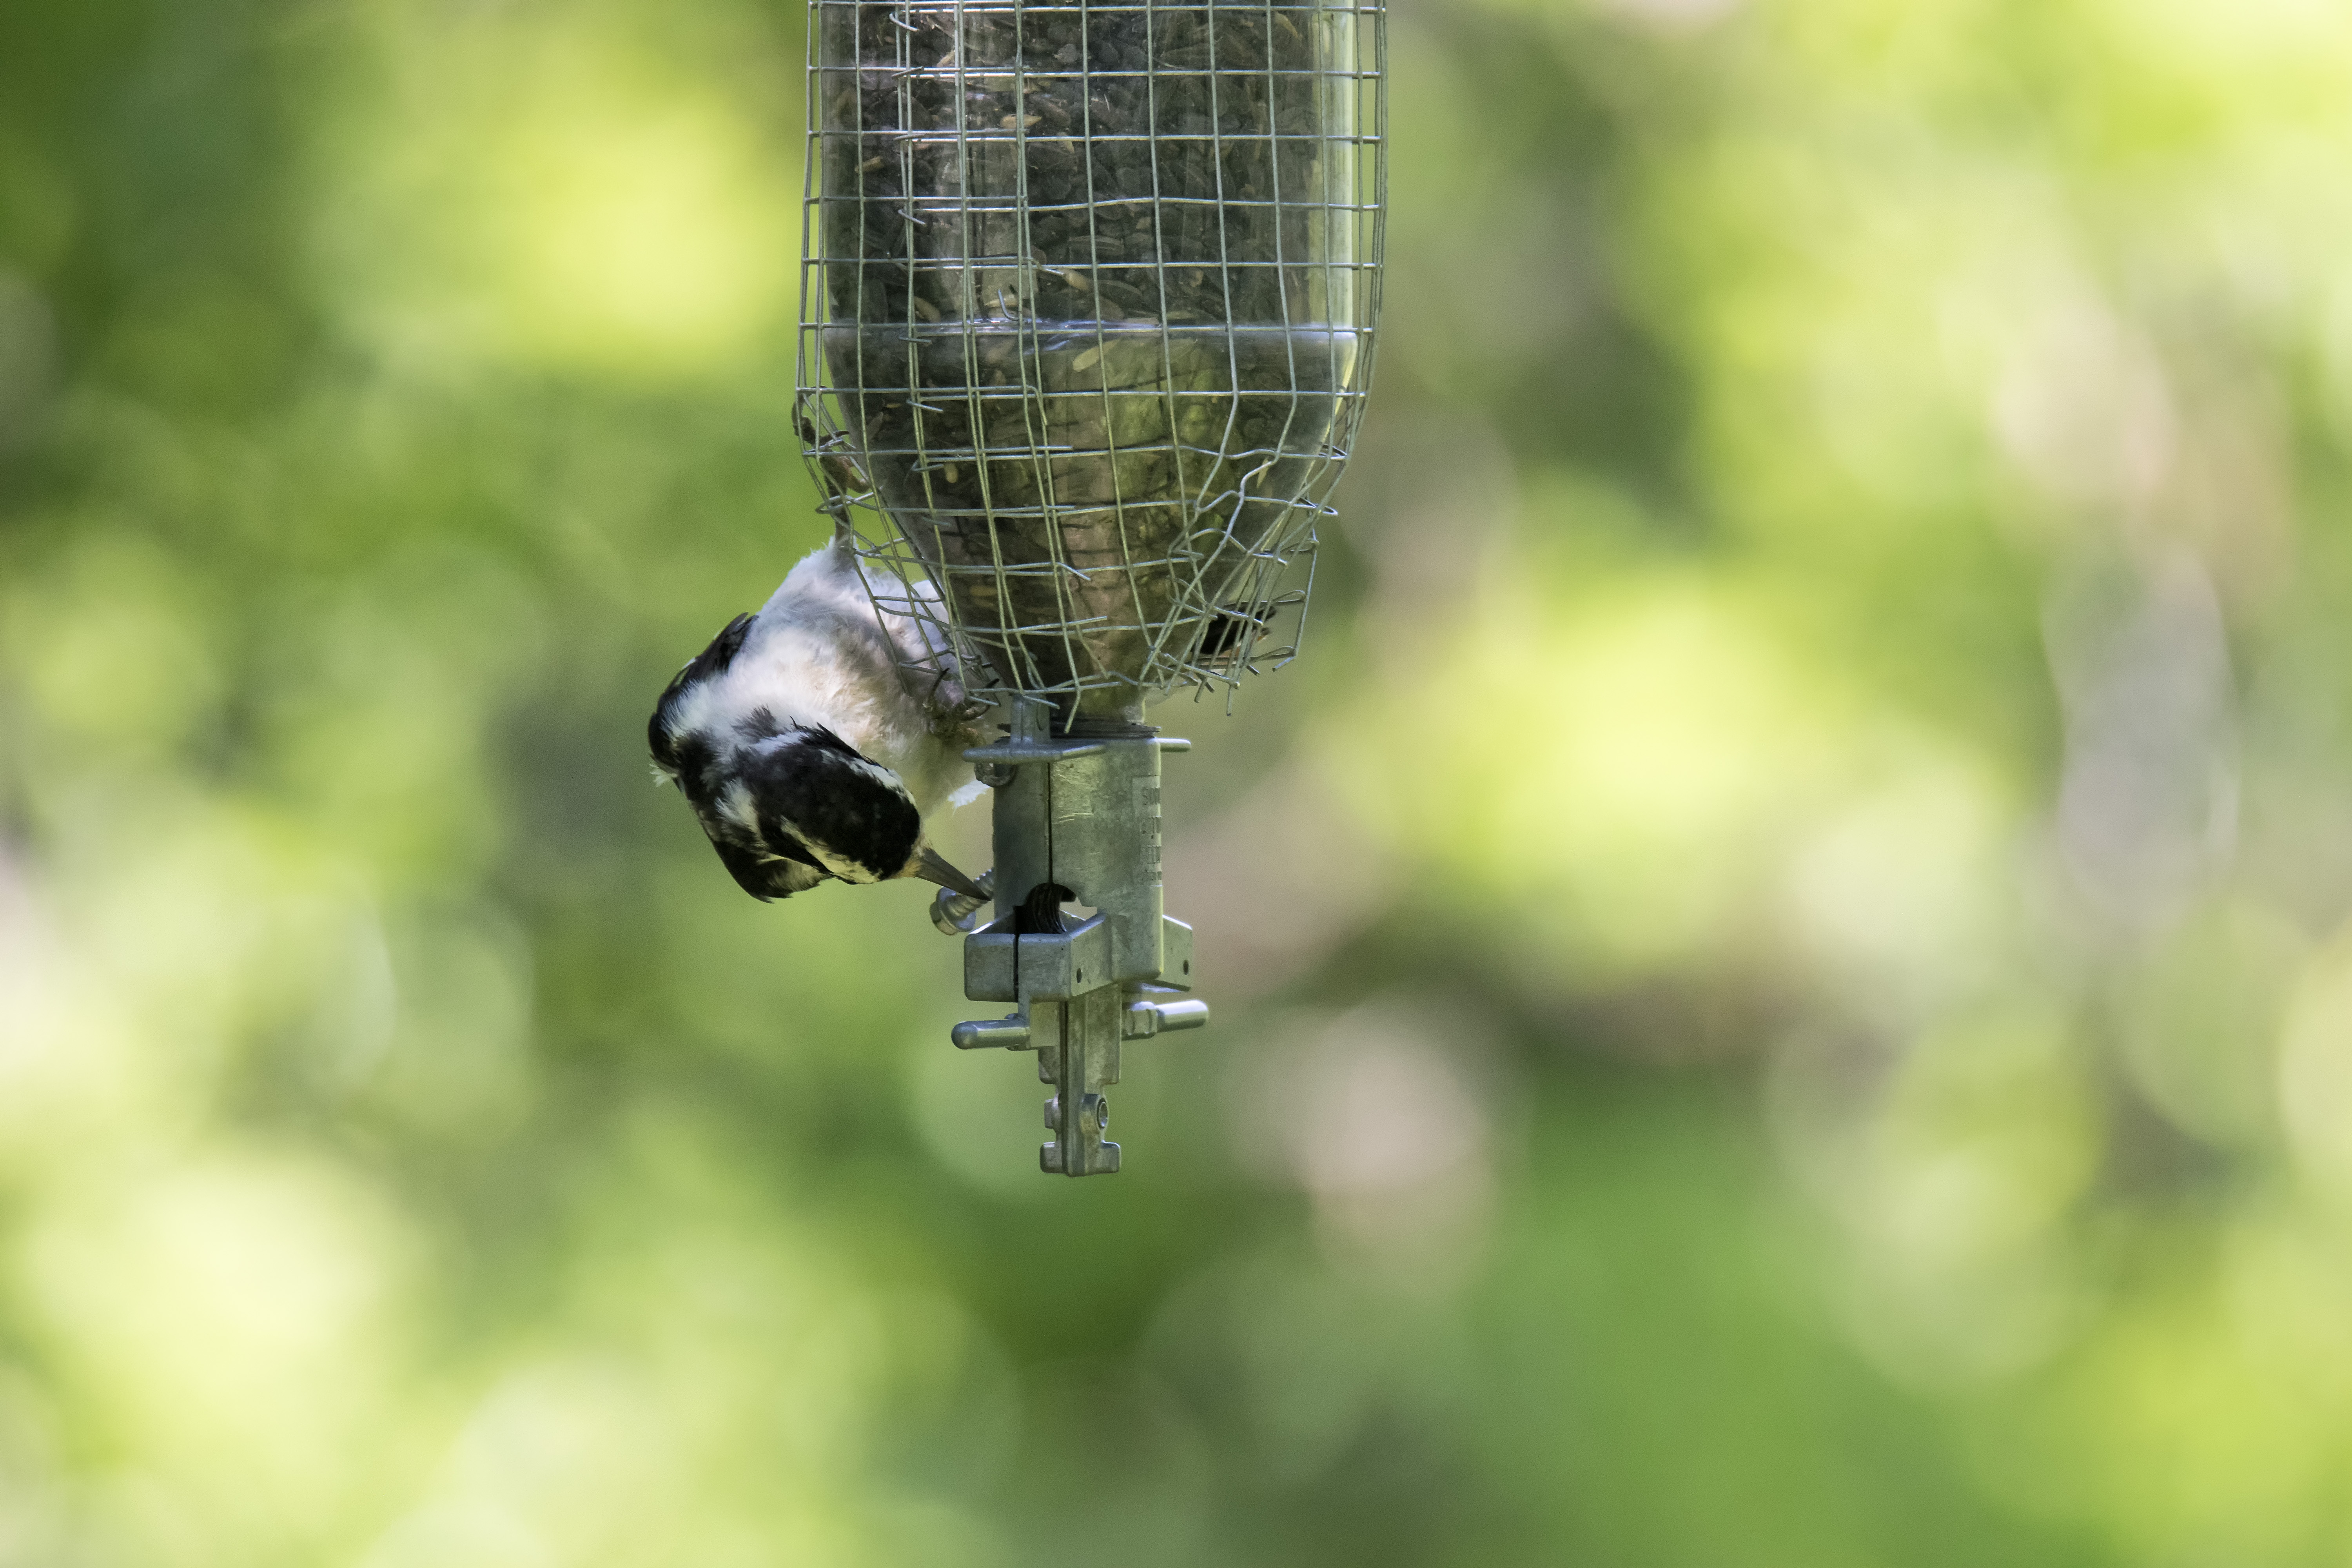
nature, branch, bird, wildlife, green, fauna, canada, hairy, quebec, woodpecker, sherbrooke, oiseau, pic, chevelu, macro photography, perching bird